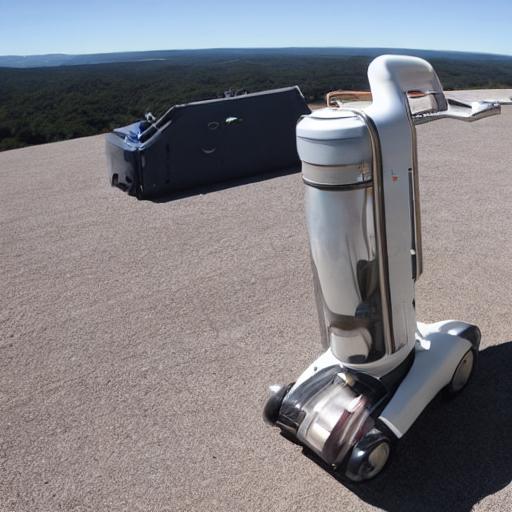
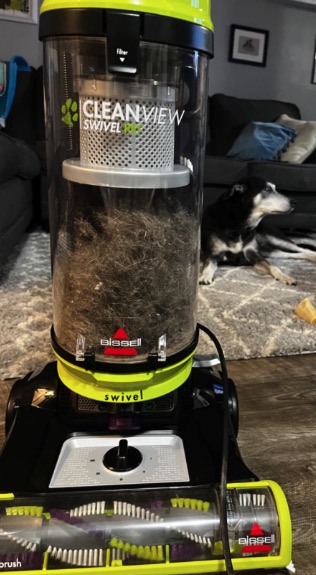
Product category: items_vacuum
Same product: no